Haugesund

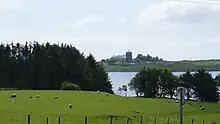
Karmøy pastures and St. Olav's church at Avaldsnes

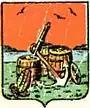
Arms from 1862 until 1930

Despite being a fairly young town, the areas surrounding Haugesund were lands of power during the Viking Age. Harald Fairhair was the first king of Norway. He had his home in Avaldsnes, also known as Homeland of the Viking Kings, only 8 km (4.9 mi) from the present town. After his death in , it is believed Fairhair was buried at Haraldshaugen, a burial mound adjacent to the Karmsundet strait. This site is the namesake of the town and municipality of Haugesund. The national monument at Haraldshaugen was raised in 1872, to commemorate the 1000th anniversary of the naval Battle of Hafrsfjord in 872. The Battle of Hafrsfjord has traditionally been regarded as when western Norway was unified under a single monarch for the first time.